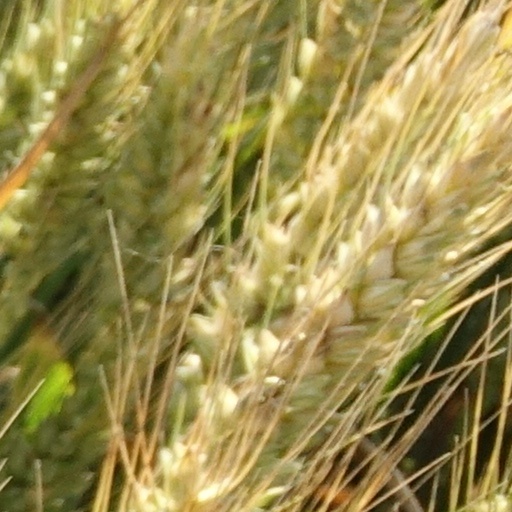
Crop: wheat